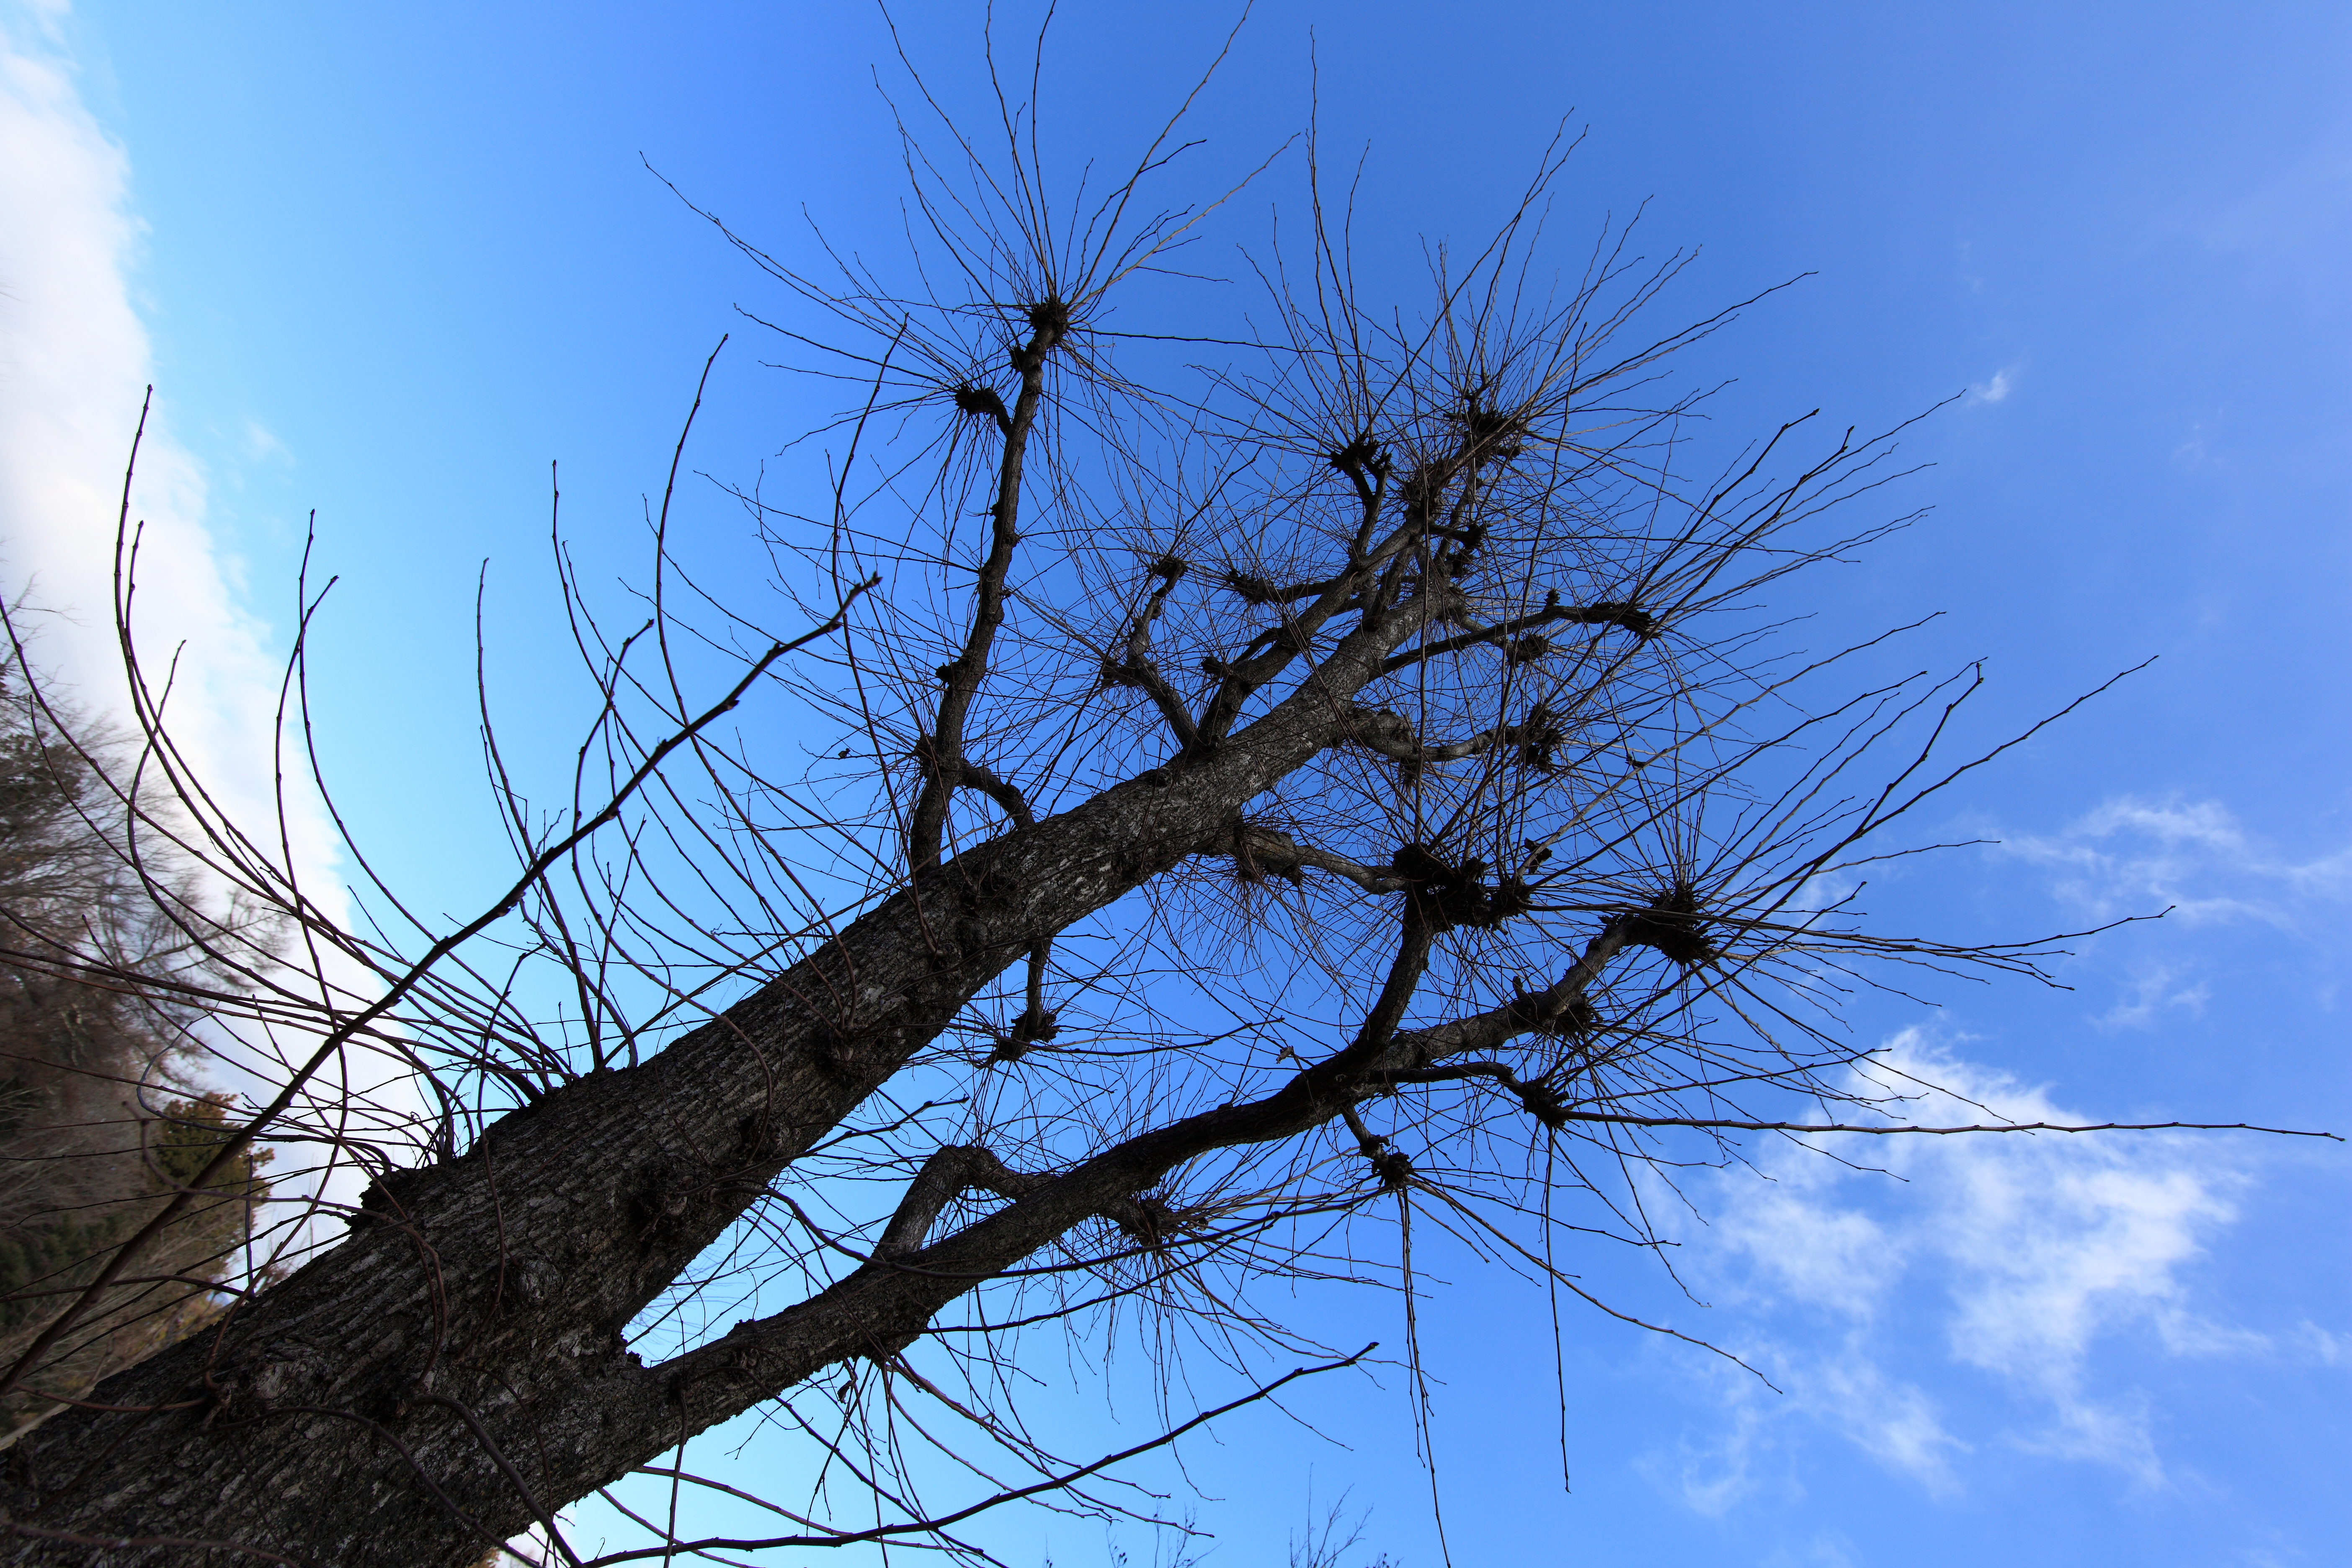
tree, nature, branch, cloud, plant, sky, sunlight, wind, line, high, blue, twig, 5d, hires, markii, hi, res, resolution, woody plant